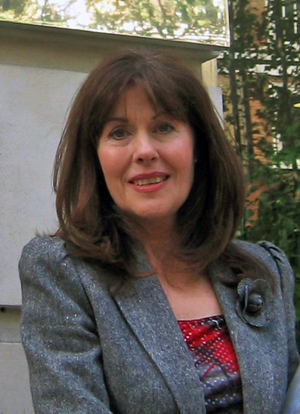
Elisabeth Sladen, née le 1ᵉʳ février 1946 à Liverpool et décédée le 19 avril 2011, est une actrice anglaise principalement connue pour son rôle de Sarah Jane Smith dans la série anglaise Doctor Who puis dans The Sarah Jane Adventures.
Le Troisième Docteur est la troisième incarnation du Docteur, le personnage principal de la série télévisée britannique de science-fiction Doctor Who. Il est incarné par Jon Pertwee, un acteur britannique, entre 1970 et 1974. Son ère est marquée par son exil sur Terre, au cours duquel il travaille pour U.N.I.T, jusqu'à la fin de l'épisode The Three Doctors.
Le quatrième Docteur est le surnom donné à la quatrième incarnation du Docteur, personnage central de la série télévisée de science-fiction Doctor Who, produite par la BBC. Il est interprété par Tom Baker et lorsqu'une série fait référence à Doctor Who, c'est souvent le 4ᵉ Docteur, qu'il incarnait, qui est représenté. D'ailleurs, selon le Doctor Who Magazine, Baker n'a cédé son titre de Docteur le plus populaire qu'à trois reprises : à Sylvester McCoy en 1990, et à David Tennant en 2006 et 2009. De tous les Docteurs, il est celui qui restera le plus longtemps à l'antenne à ce jour puisqu'il est présent dans la série de 1974 à 1981 de la saison 12 à 18. Il fera également une apparition dans l'épisode spécial pour les 20 ans de la série The Five Doctors en 1983 à l'aide d'enregistrements inexploités et fait une courte apparition à la fin de l'épisode du 50ᵉ anniversaire de la série, The Day of the Doctor, diffusé le 23 novembre 2013.
Le Dixième Docteur est la dixième incarnation du Docteur, personnage principal de la série télévisée britannique de science-fiction Doctor Who, produite par la BBC. Il est interprété par David Tennant, qui a tenu ce rôle de 2005 à 2010. Il est le deuxième écossais à jouer ce rôle, le premier étant Sylvester McCoy, qui a joué le septième Docteur entre 1987 et 1989 puis en 1996.
Sarah Jane Smith est un personnage de l'univers de la série télévisée britannique de science-fiction Doctor Who, interprété à l'écran par Elisabeth Sladen.